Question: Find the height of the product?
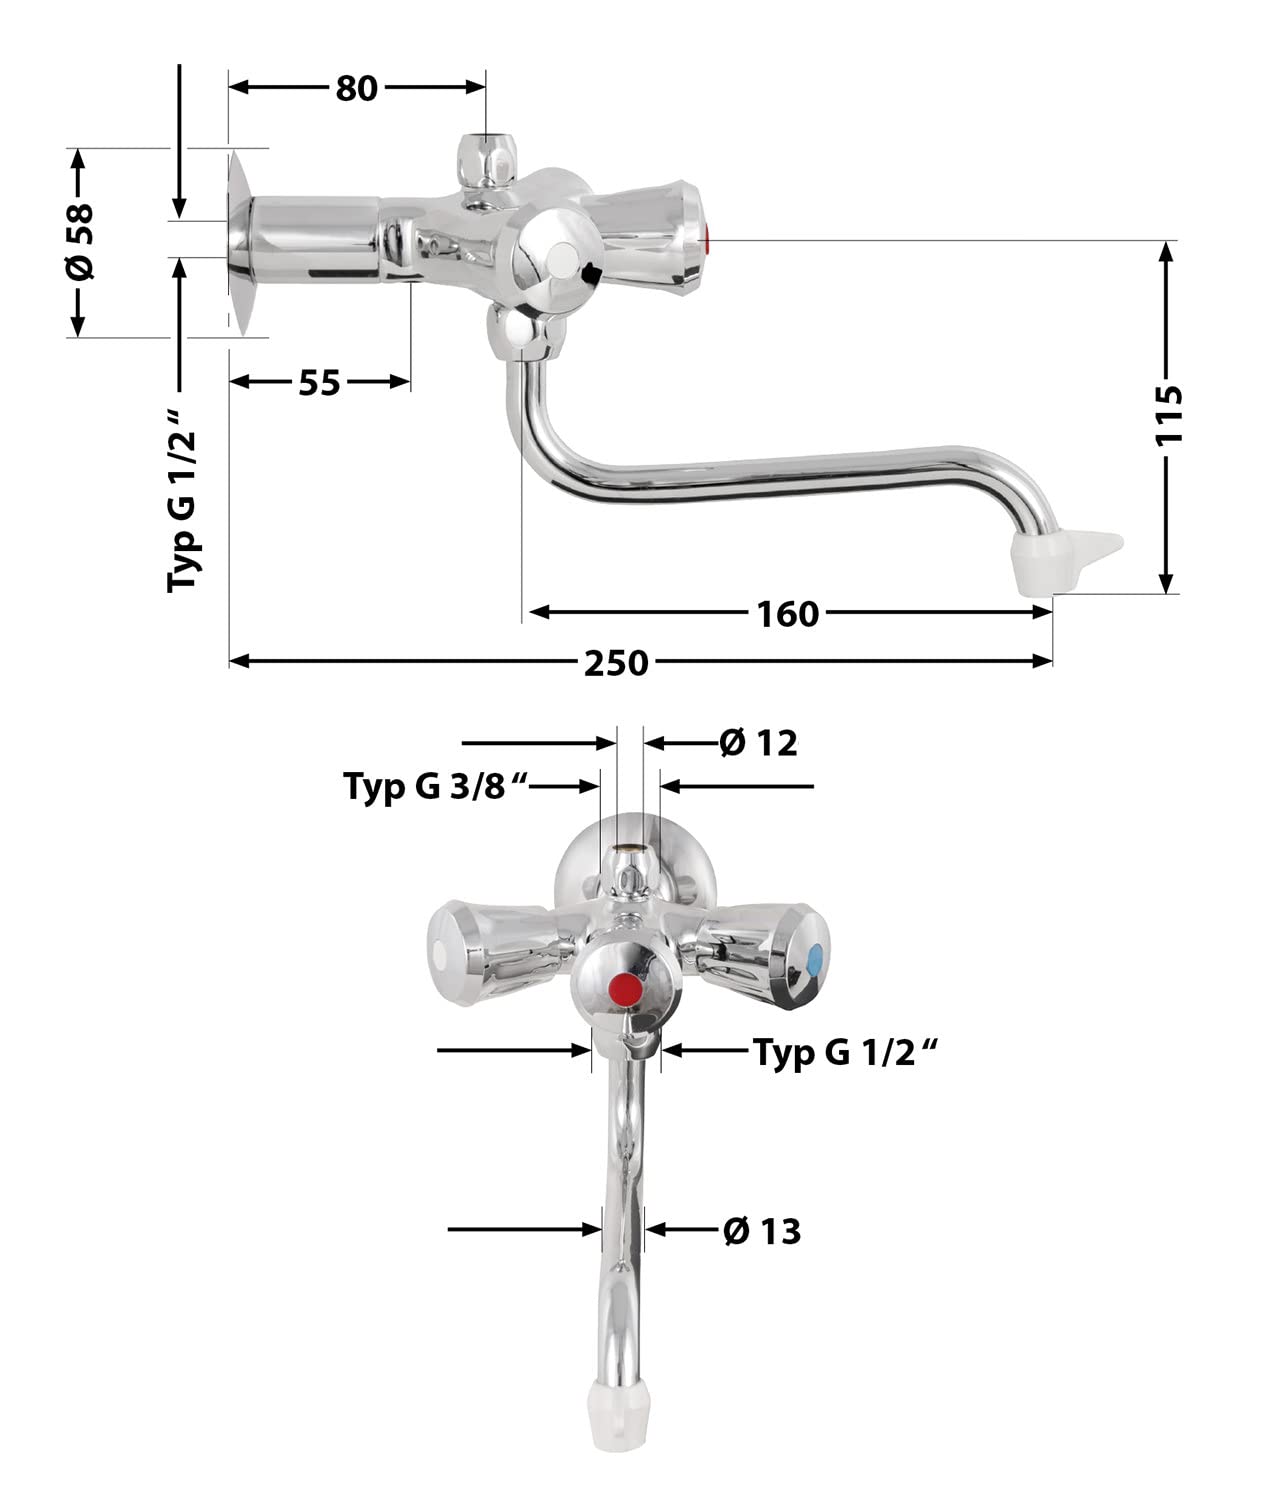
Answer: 12.0 inch